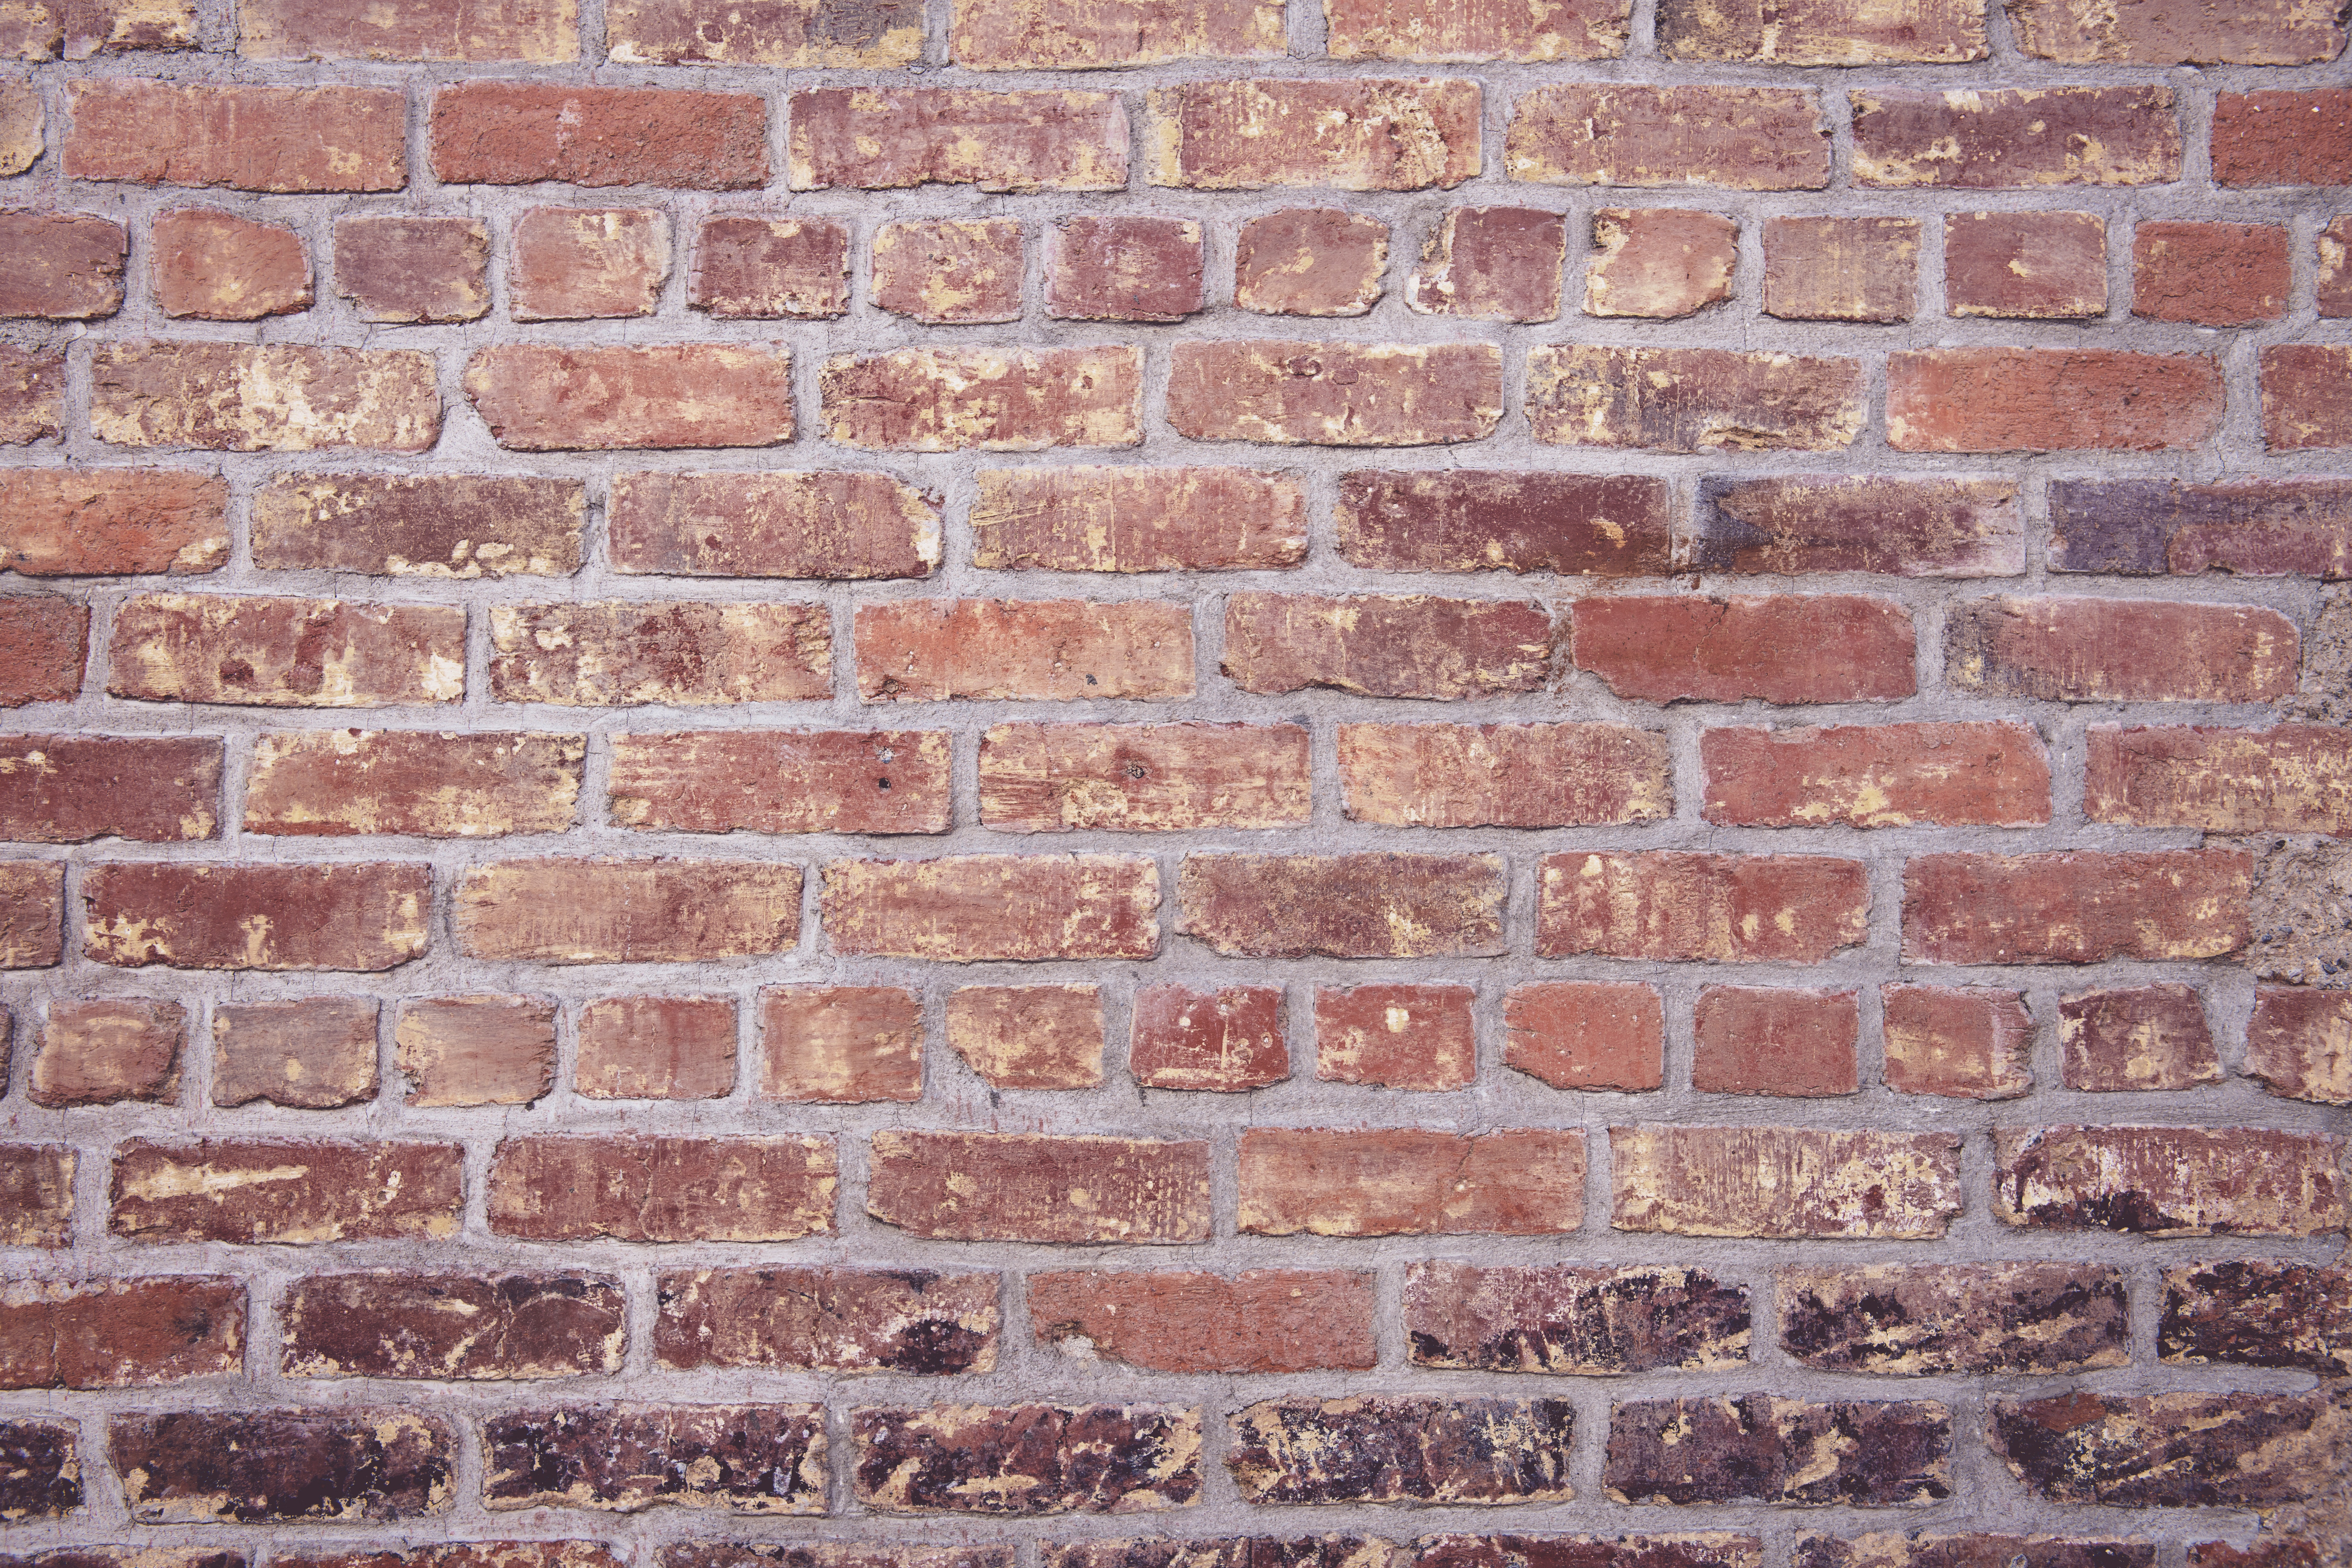
brickwork, brick, wall, stone wall, bricklayer